An Túr Gloine

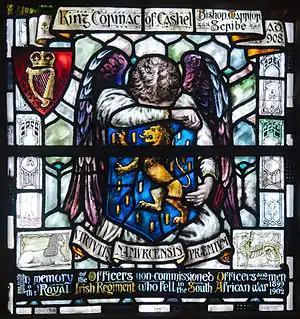
Memorial window from St Patrick's Cathedral, Dublin executed by An Túr Gloine.

An Túr Gloine (Irish for "The Glass Tower") was a cooperative studio for stained glass and "opus sectile" artists from 1903 until 1944, based in Dublin, Ireland.